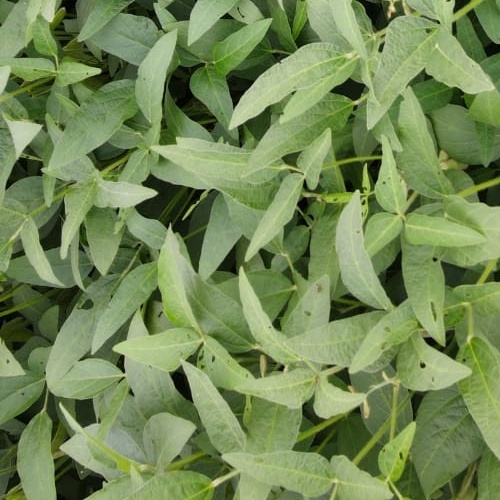
Label: Diabrotica_speciosa